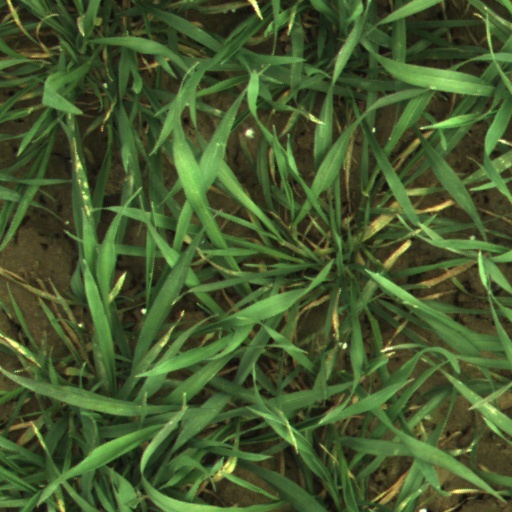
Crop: wheat